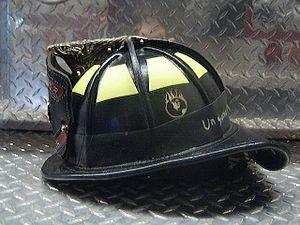
Un casque de pompier est un type de casque destiné à protéger la tête des pompiers lors de leurs interventions. Il fait partie des équipements de protection individuelle au même titre que le reste de la tenue d'incendie des pompiers.